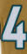
Number: 4